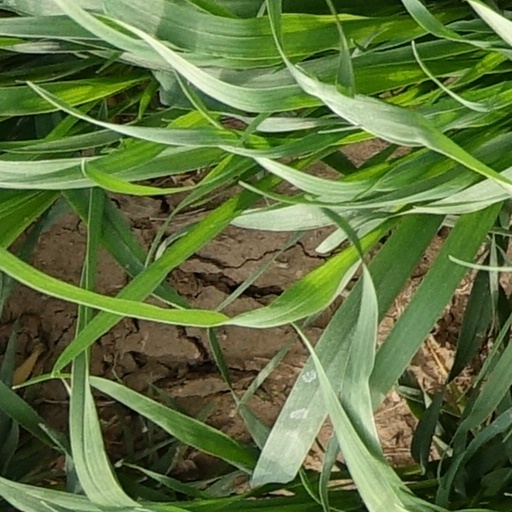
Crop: wheat